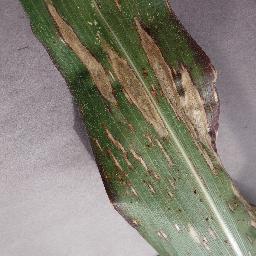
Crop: corn
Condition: (maize)_northern_blight